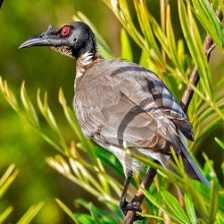
Species: NOISY FRIARBIRD
Scientific name: PHILEMON CORNICULATUS